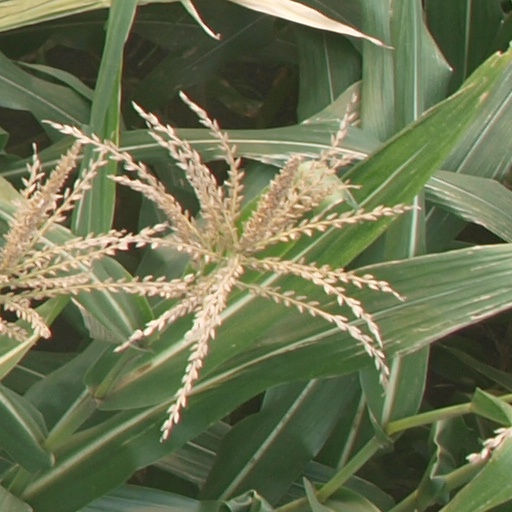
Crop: maize; corn